Fresh Pond, Queens

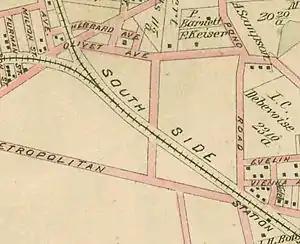
1891 map. Freshwater ponds were located in the upper right quadrant of the picture, near the intersection of Fresh Pond Road and Mount Olivet Avenue (now Mount Olivet Crescent).

Fresh Pond was a small middle class neighborhood in the New York City borough of Queens, separated from Juniper Valley by the Lutheran and Mount Olivet cemeteries. In present day, it is now considered part of the surrounding neighborhoods of Maspeth, Middle Village, Glendale, and Ridgewood (its neighbors to the northwest, northeast, southeast, and southwest, respectively) and is no longer referred to by the name "Fresh Pond." The area was originally named for two freshwater ponds that, in the early 1900s, were filled in. Other ponds were lower, and brackish due to Newtown Creek being estuarine.